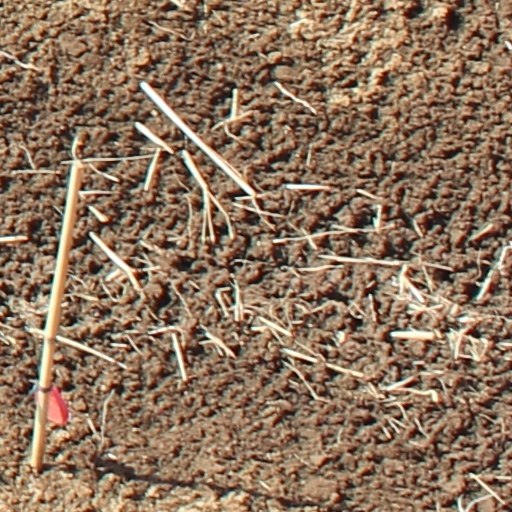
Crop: wheat